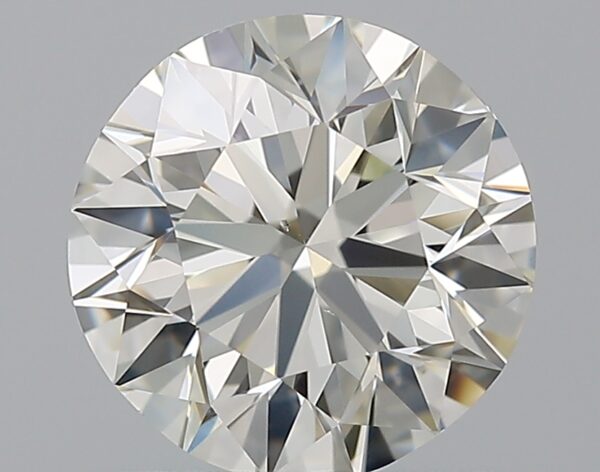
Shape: round
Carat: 1
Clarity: VS2
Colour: K
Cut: EX
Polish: EX
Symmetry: VG
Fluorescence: N
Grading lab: GIA
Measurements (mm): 6.27 x 6.35 x 4